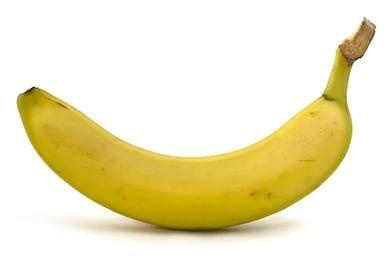
Label: banana